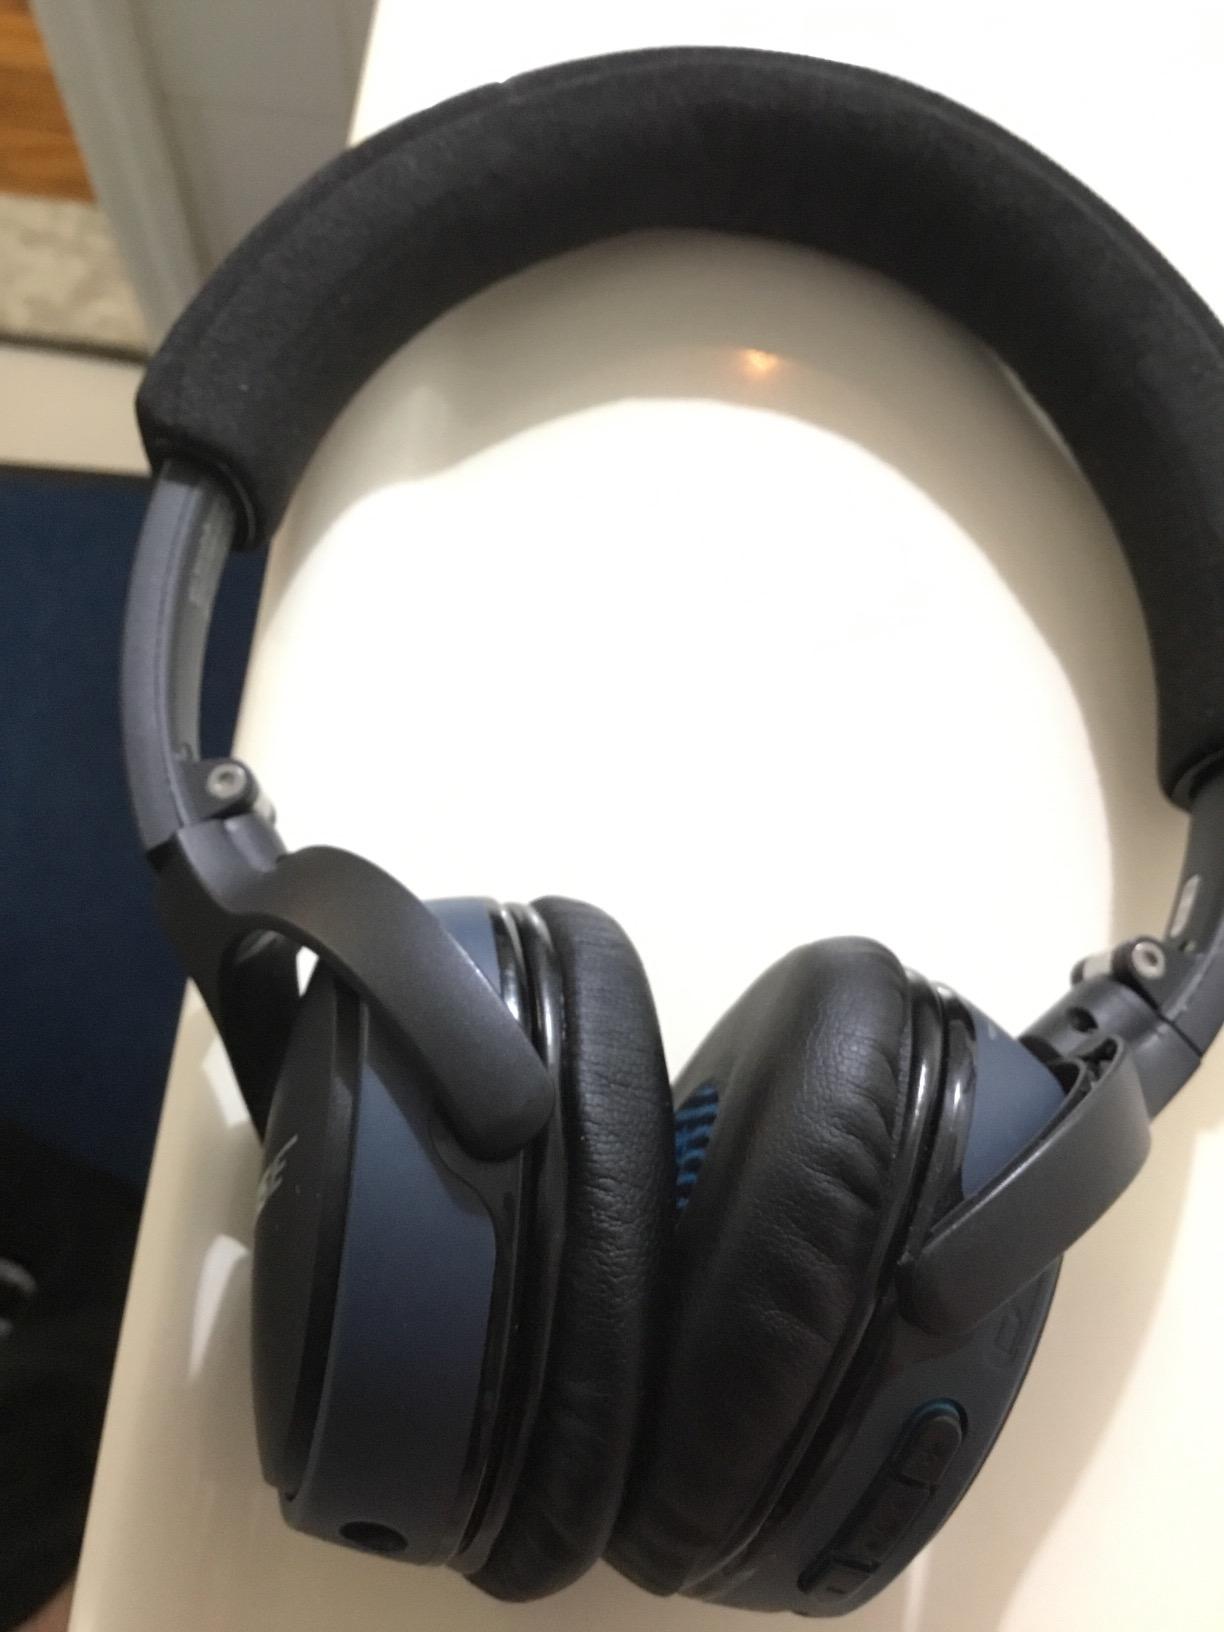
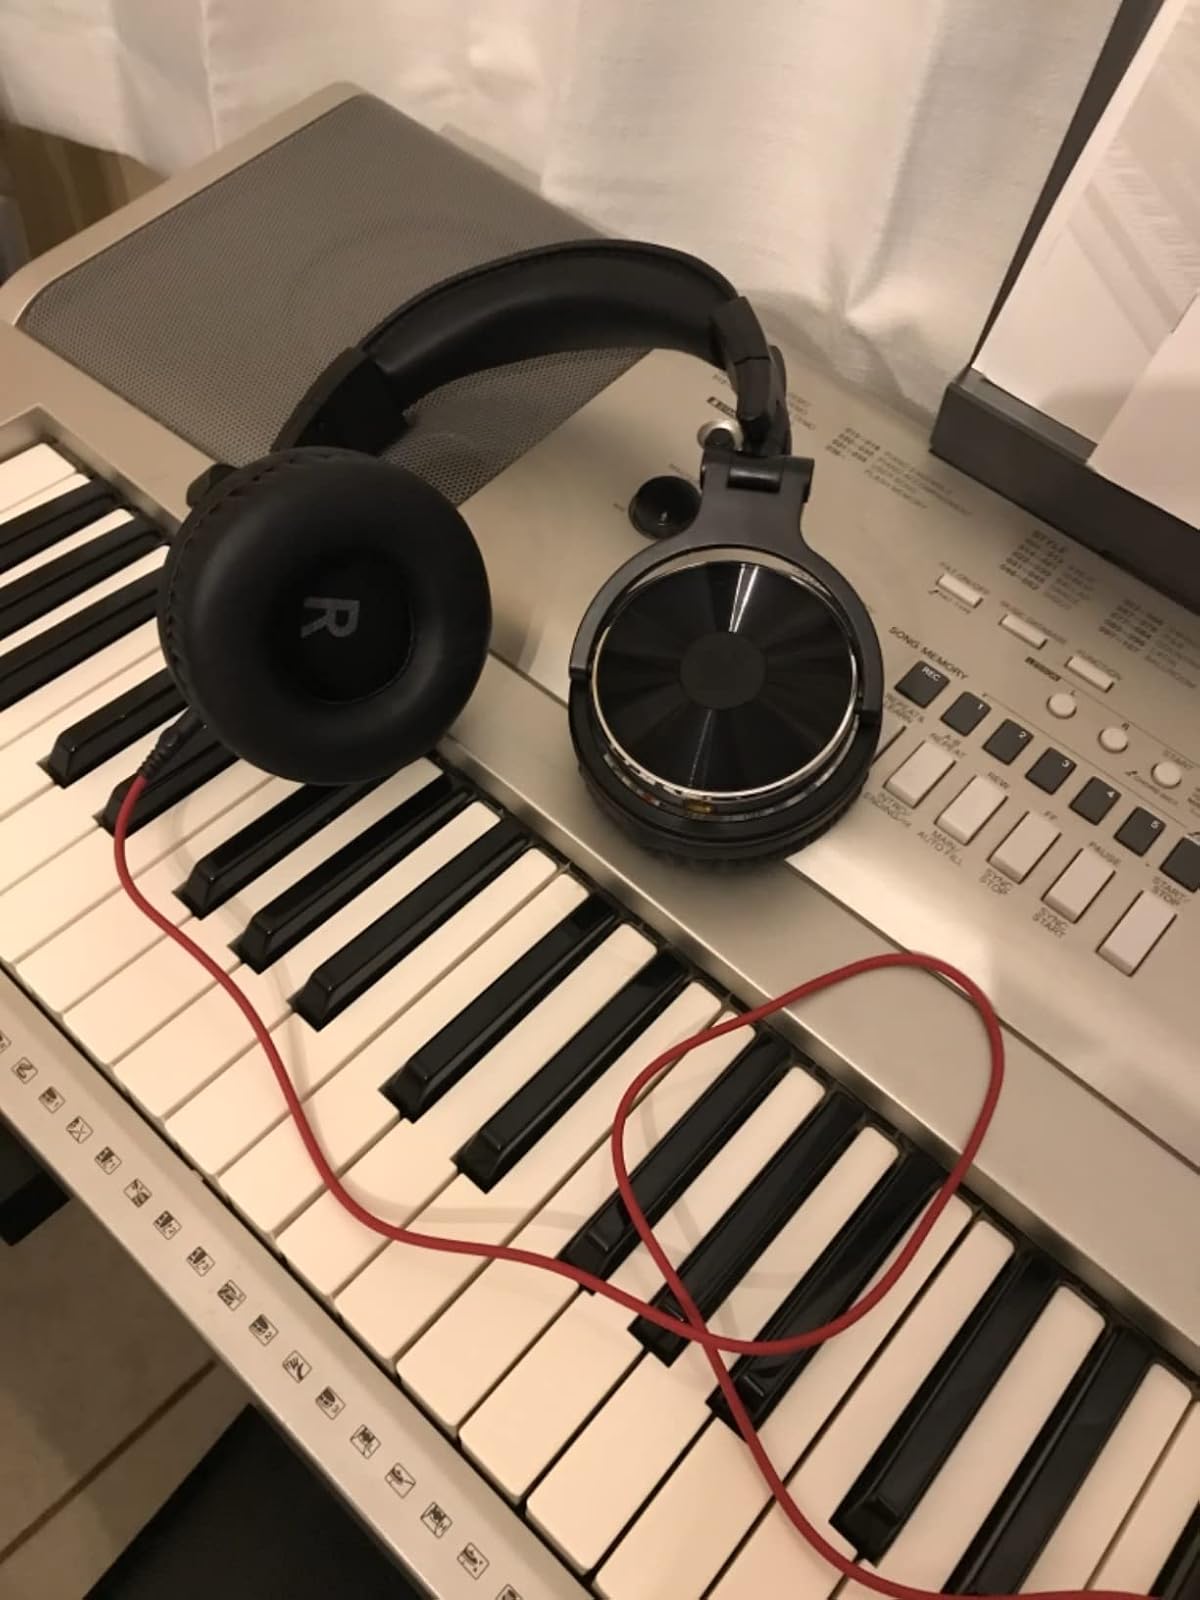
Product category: headphones
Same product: no